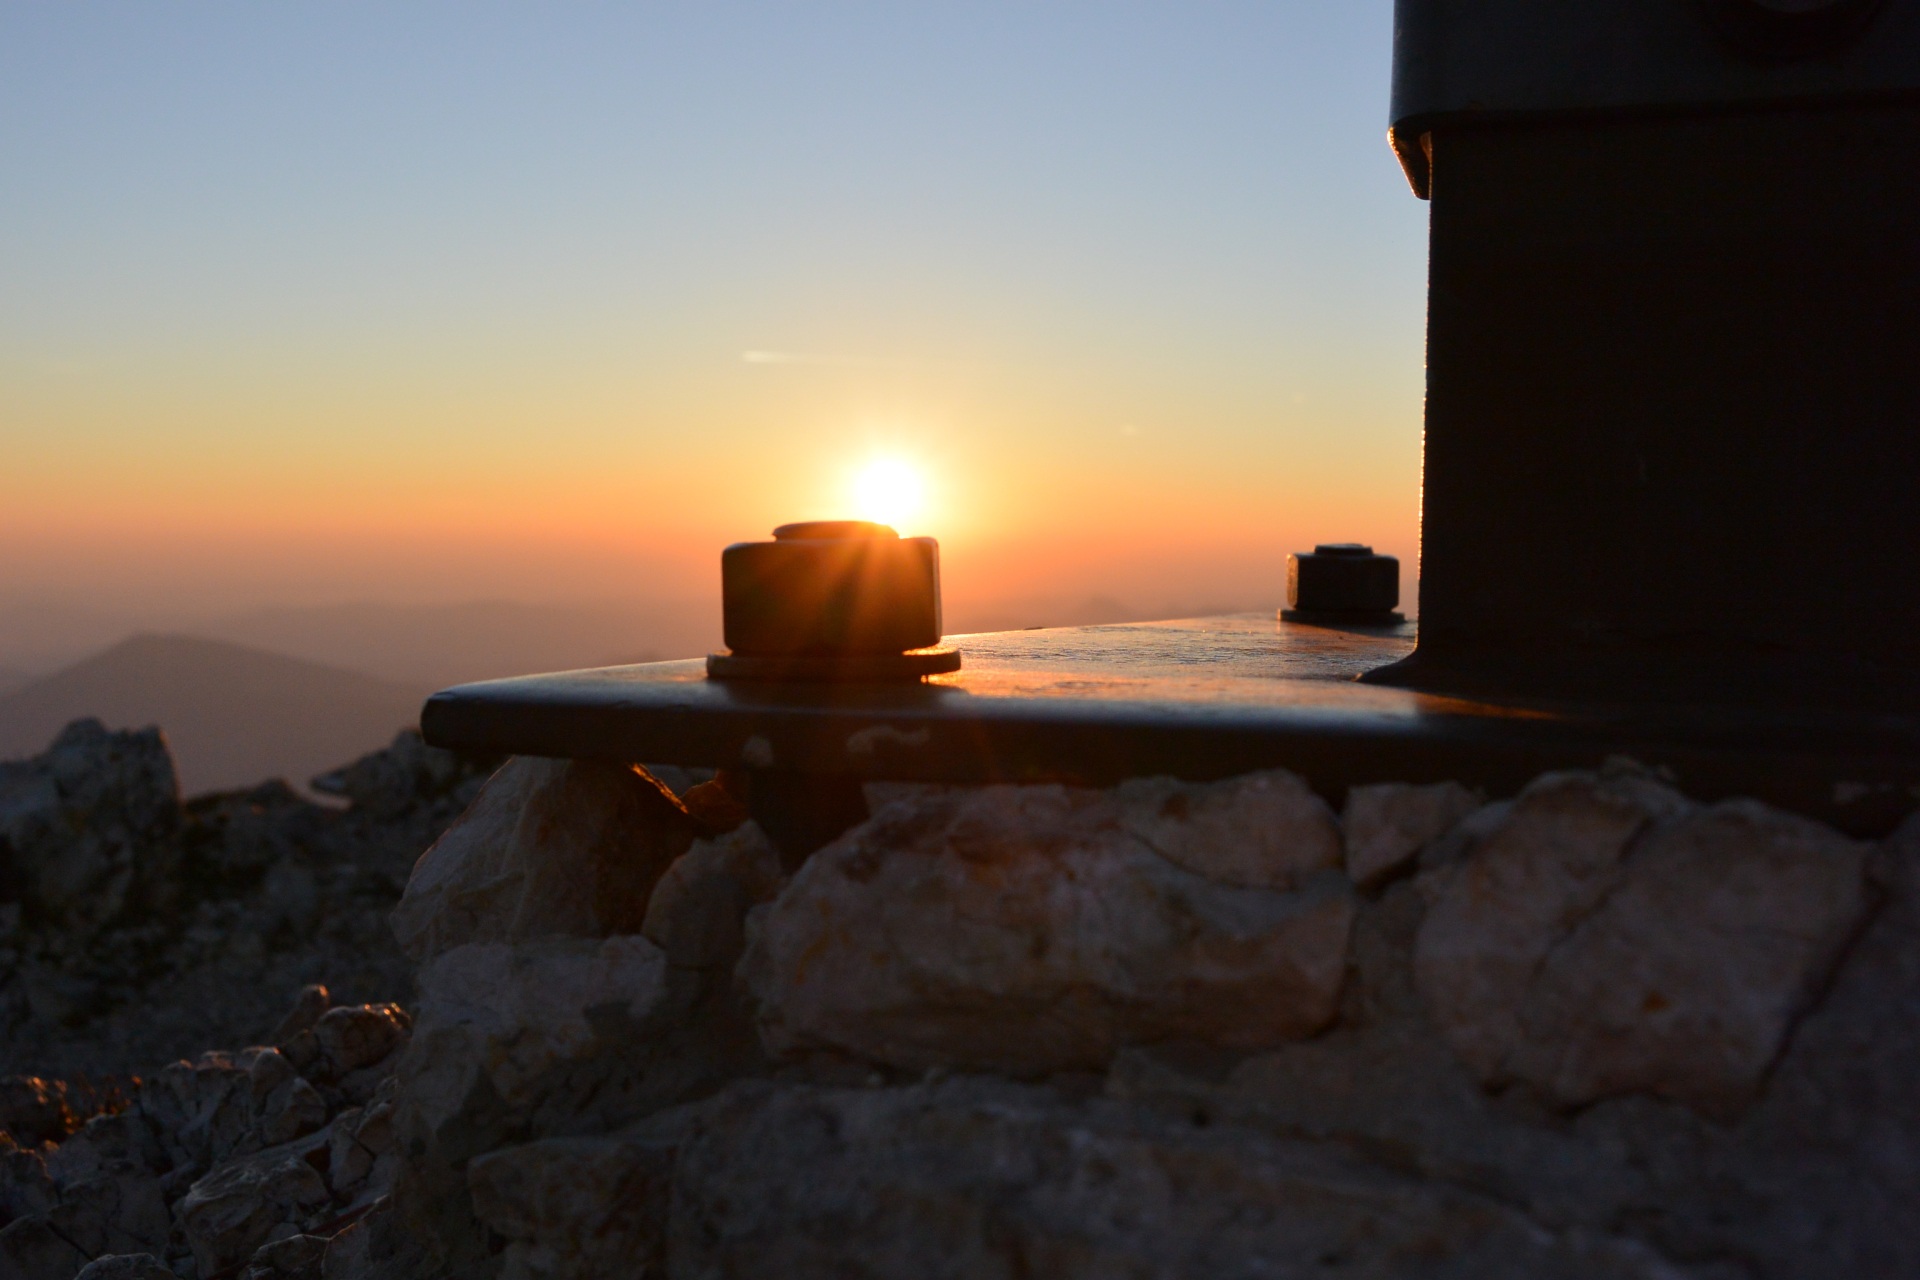
sea, coast, nature, rock, mountain, sunrise, sunset, sunlight, morning, dawn, dusk, evening, tower, alpine, summit, austria, skies, salzburg, morgenrot, summit cross, unterberg